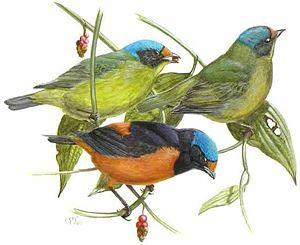
L'Organiste louis d'or est une espèce d'oiseaux de la famille des Fringillidae.